North Island rugby league team

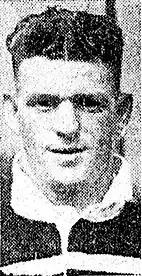
Angus Gault, try scorer for the North Island.

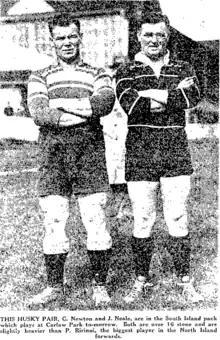

The North Island had one of their largest ever wins over the South Island. Pat Meehan of the Marist club scored 4 tries, with New Zealand internationals Claude List (3), Edwin Abbott (2), Hec Brisbane (2), and Alan Clarke also scoring. Clarke also kicked 5 conversions and a penalty for 15 individual points. For the South Island Falgar scored 2 tries, with Johnny Dodds scoring a try and kicking their lone conversion.